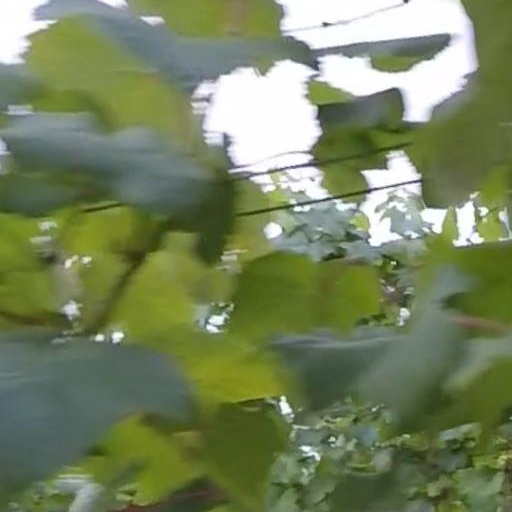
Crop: grape